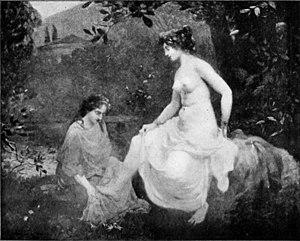
Tableau ""La chaste Suzanne"""